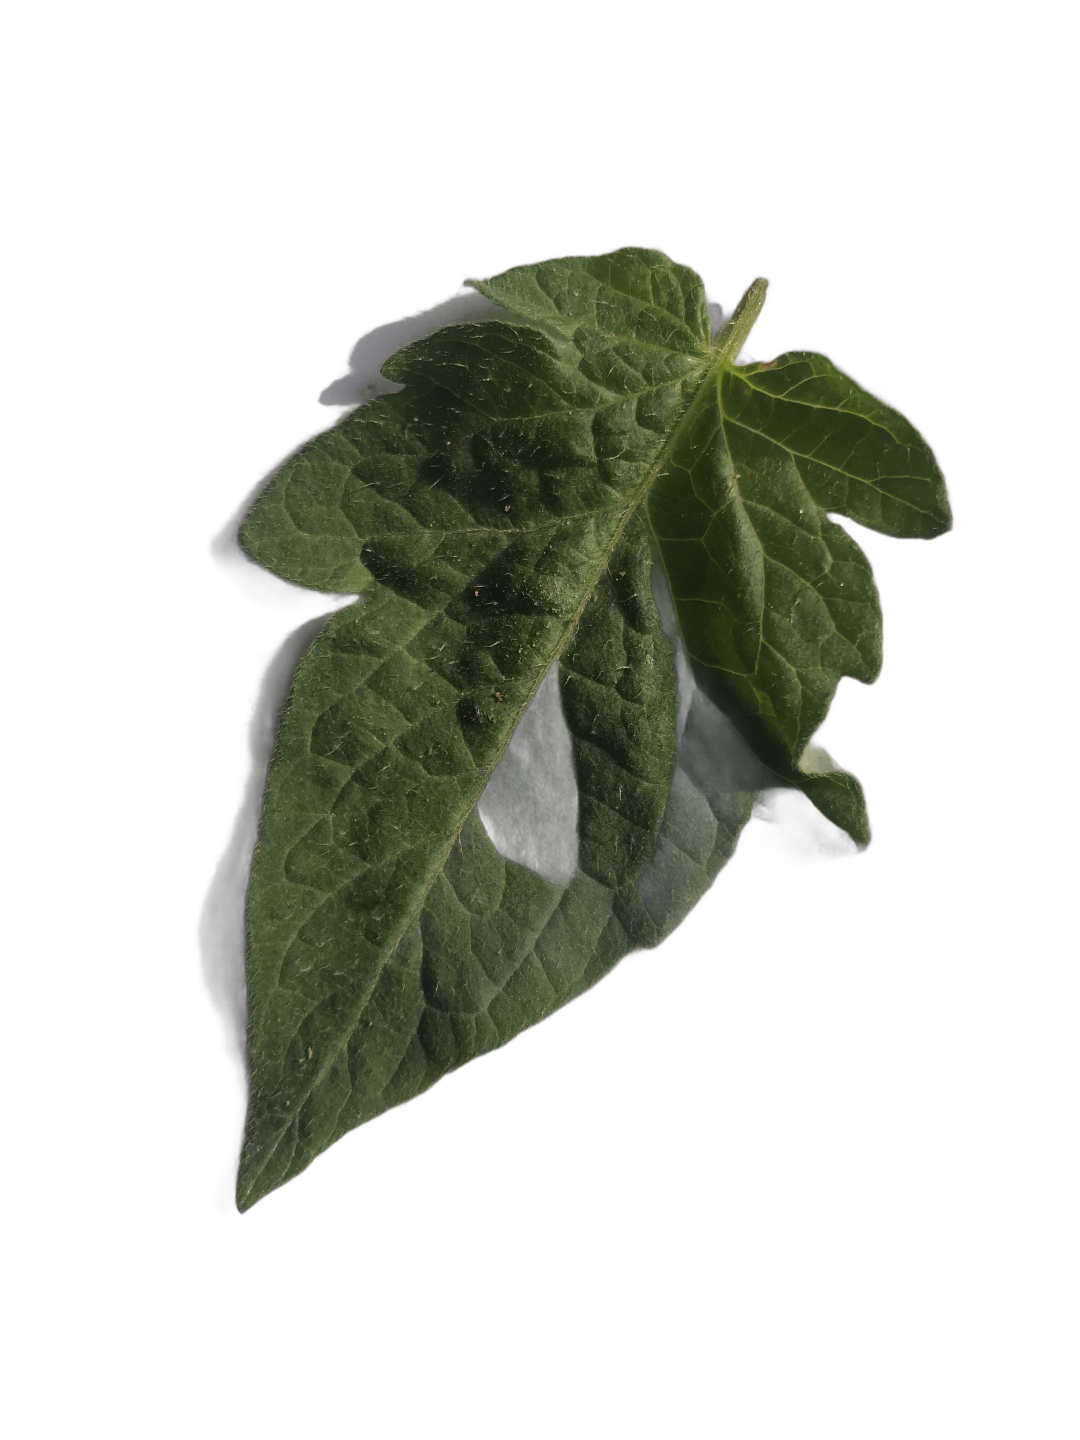
Crop: Tomato
Label: White_spot